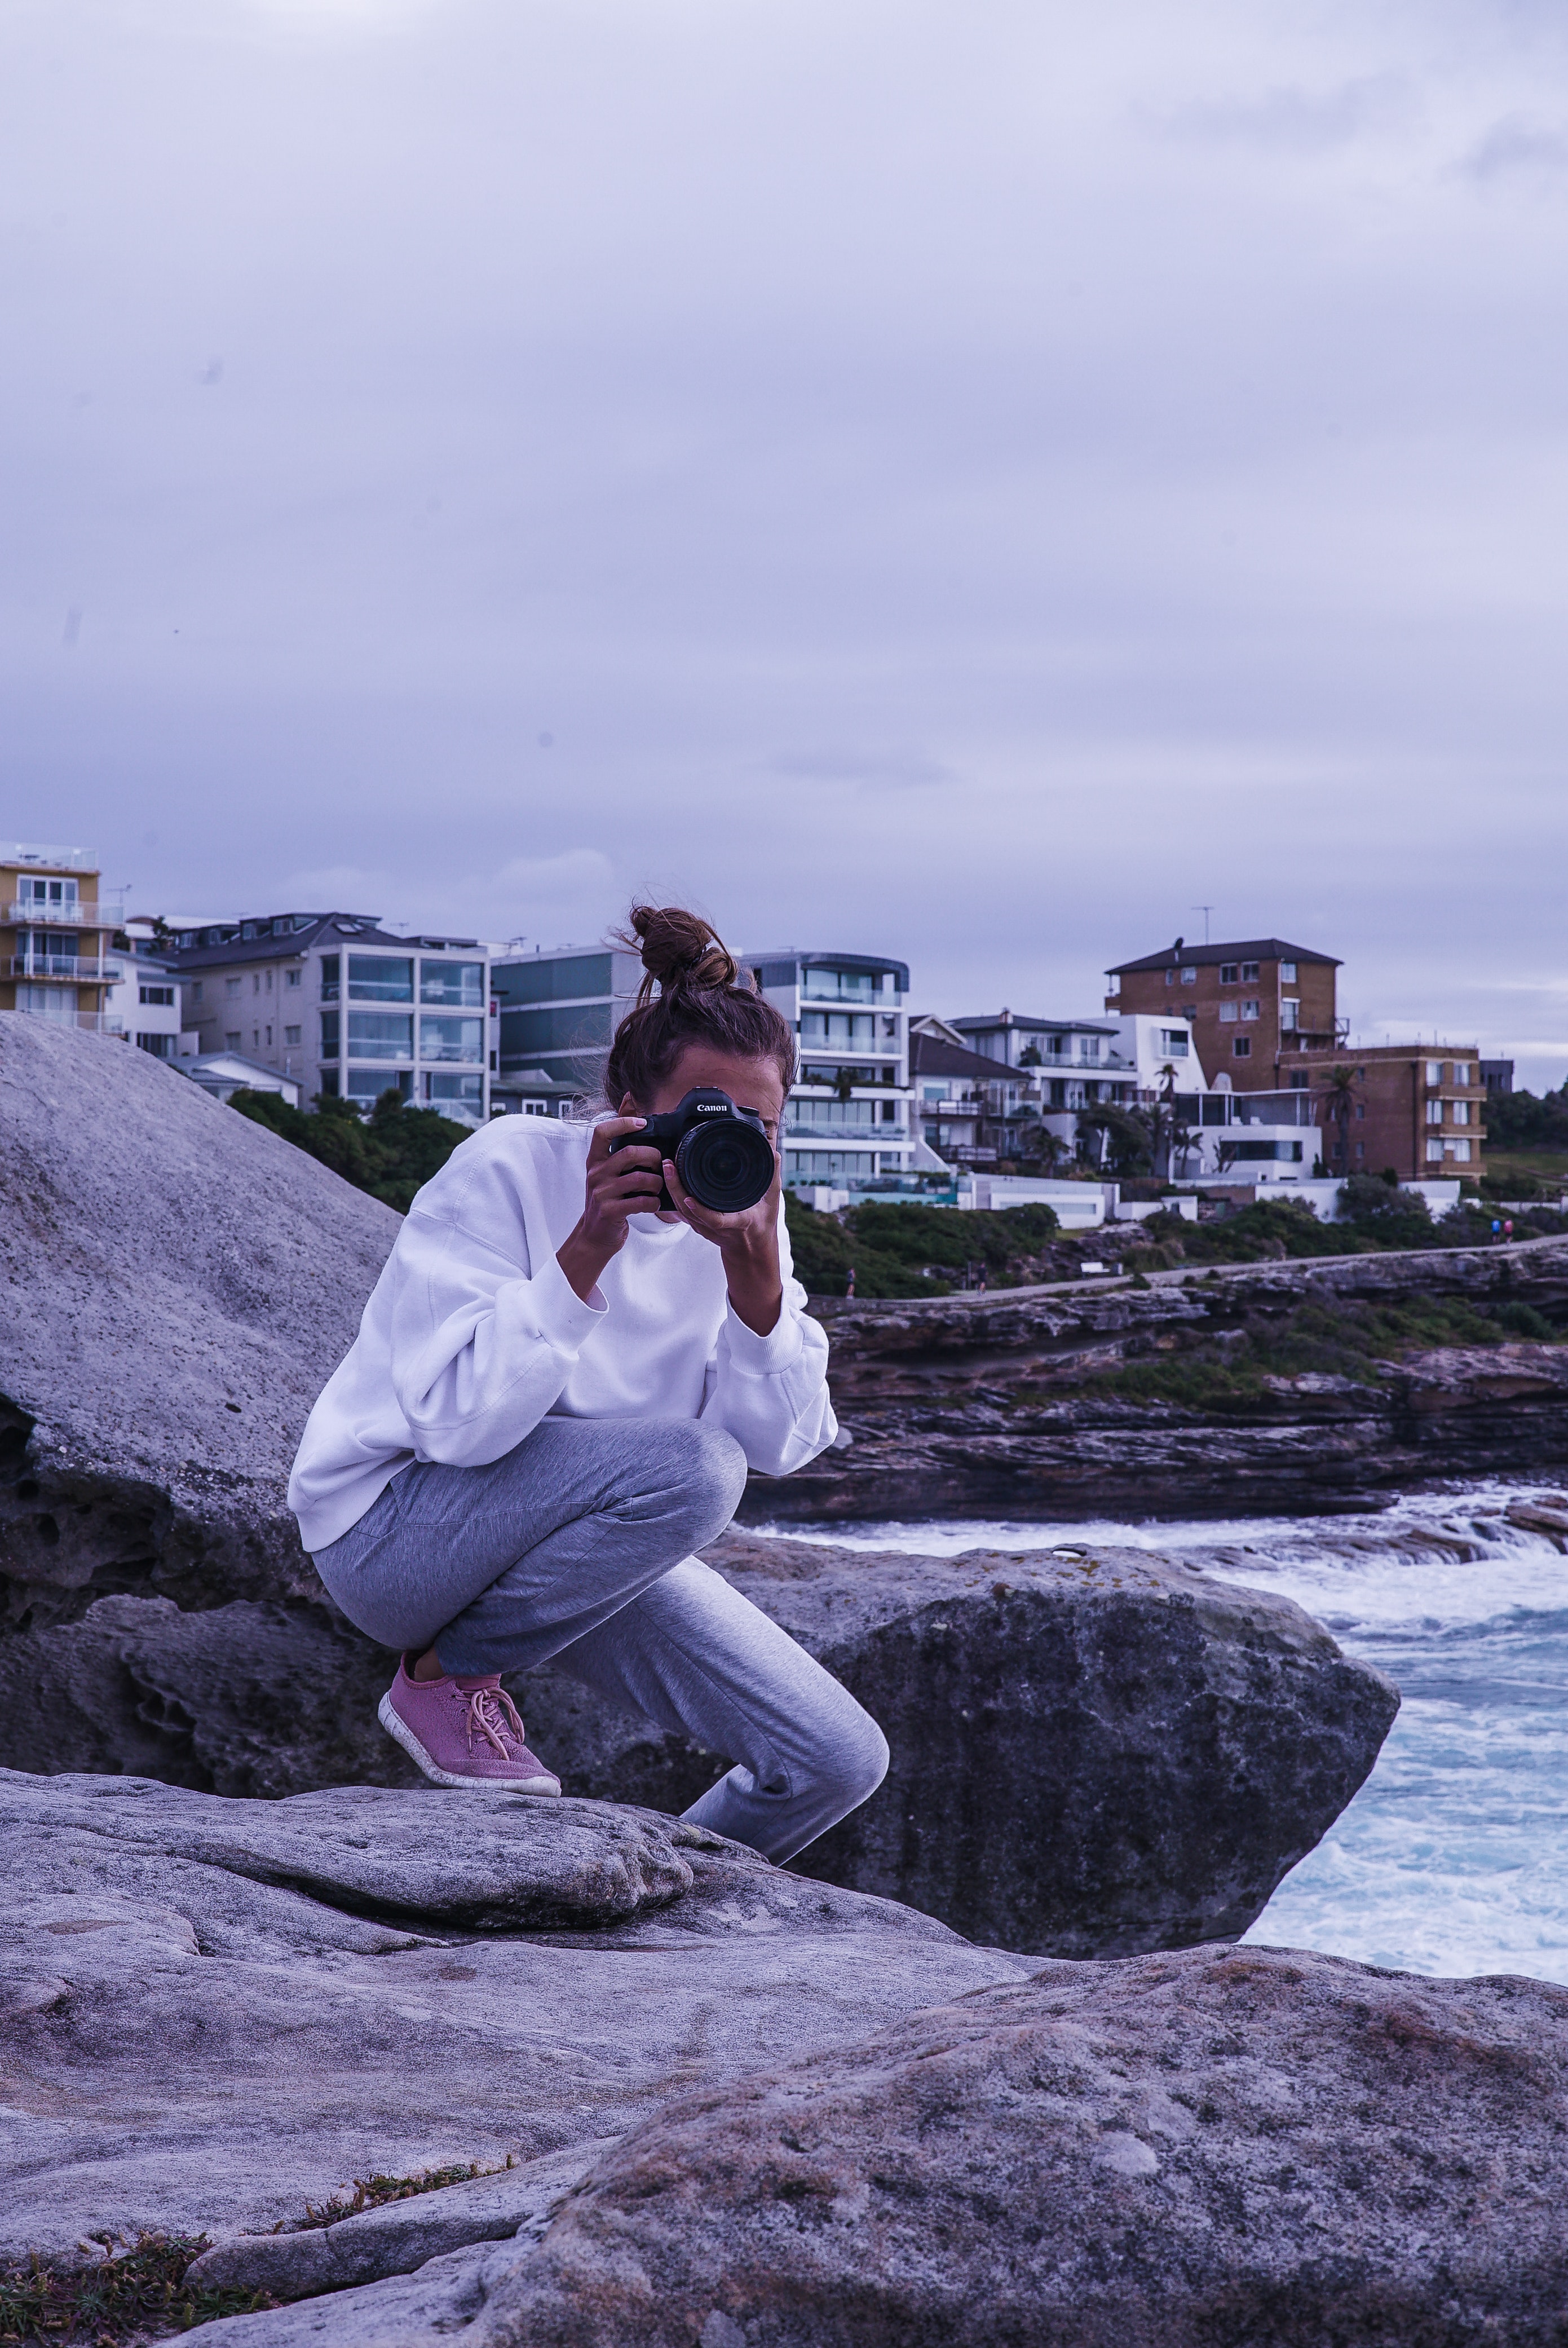
photograph, sky, sea, water, sitting, rock, photography, ocean, vacation, tourism, coast, leisure, happy, winter, black hair, wave